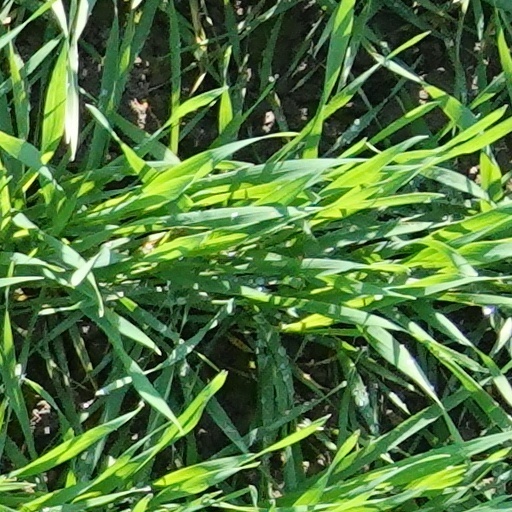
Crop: wheat